Motorola PageWriter 2000

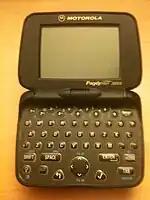
PageWriter 2000x

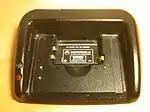
PageWriter charging base with Ir port

The Motorola PageWriter 2000 was a two-way pager introduced in 1997. Featuring the 68000 based Motorola DragonBall processor, 1 MB of internal storage, a four color grayscale screen, IrDA transmitter/receiver, and a full QWERTY keyboard the PageWriter represented a combination of both PDA and pager in one package. For wireless connectivity the PageWriter used SkyTel's ReFLEX paging network to send and receive messages to other pagers or to email addresses.